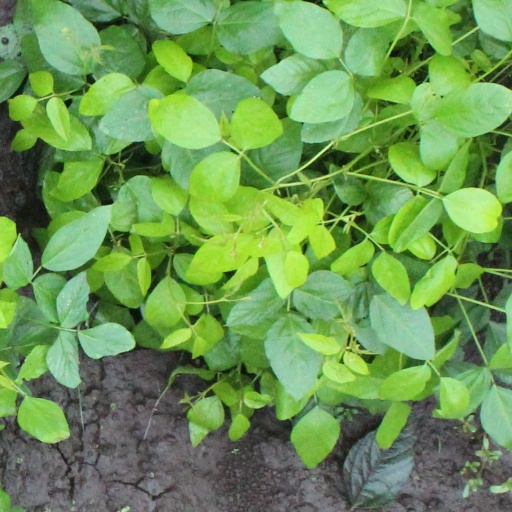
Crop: soybean